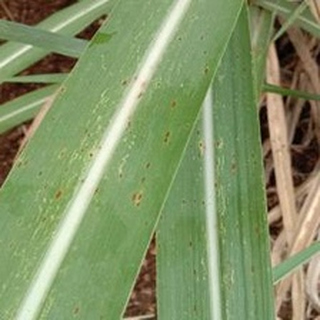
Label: sugarcane_rust